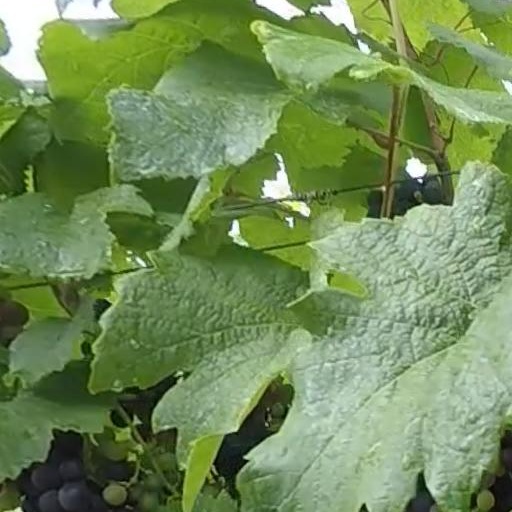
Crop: grape